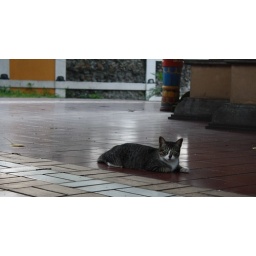
its a funny cat, cat under bodhi tree